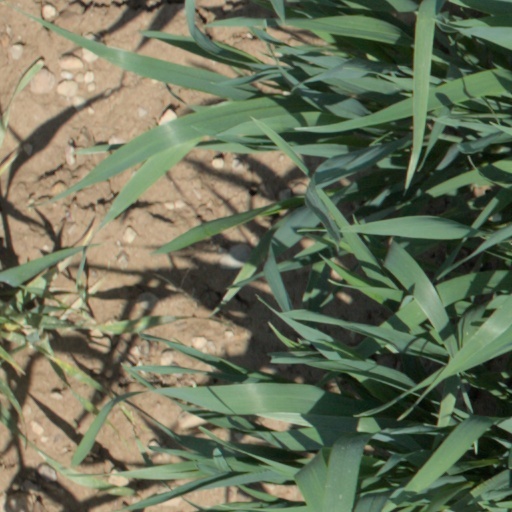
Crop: wheat